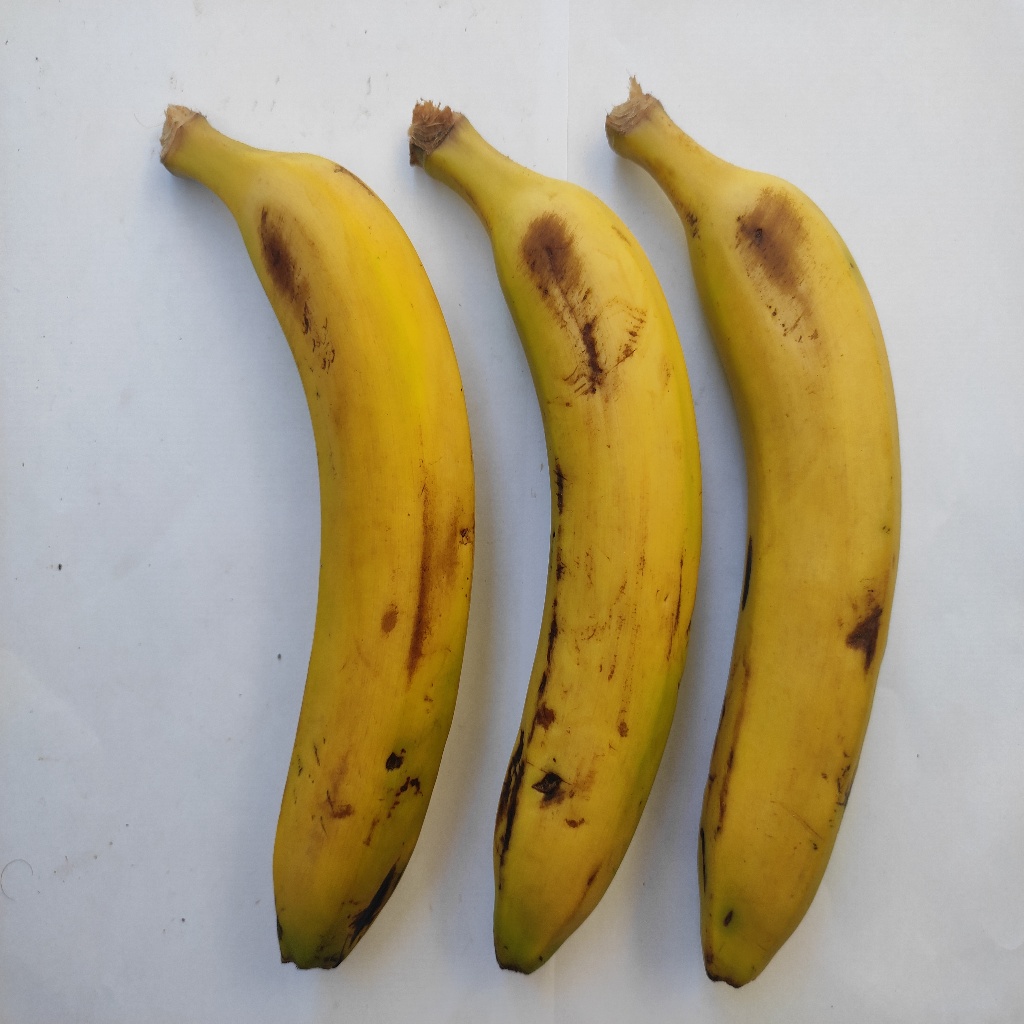
Crop: banana
Quality class: Class_A